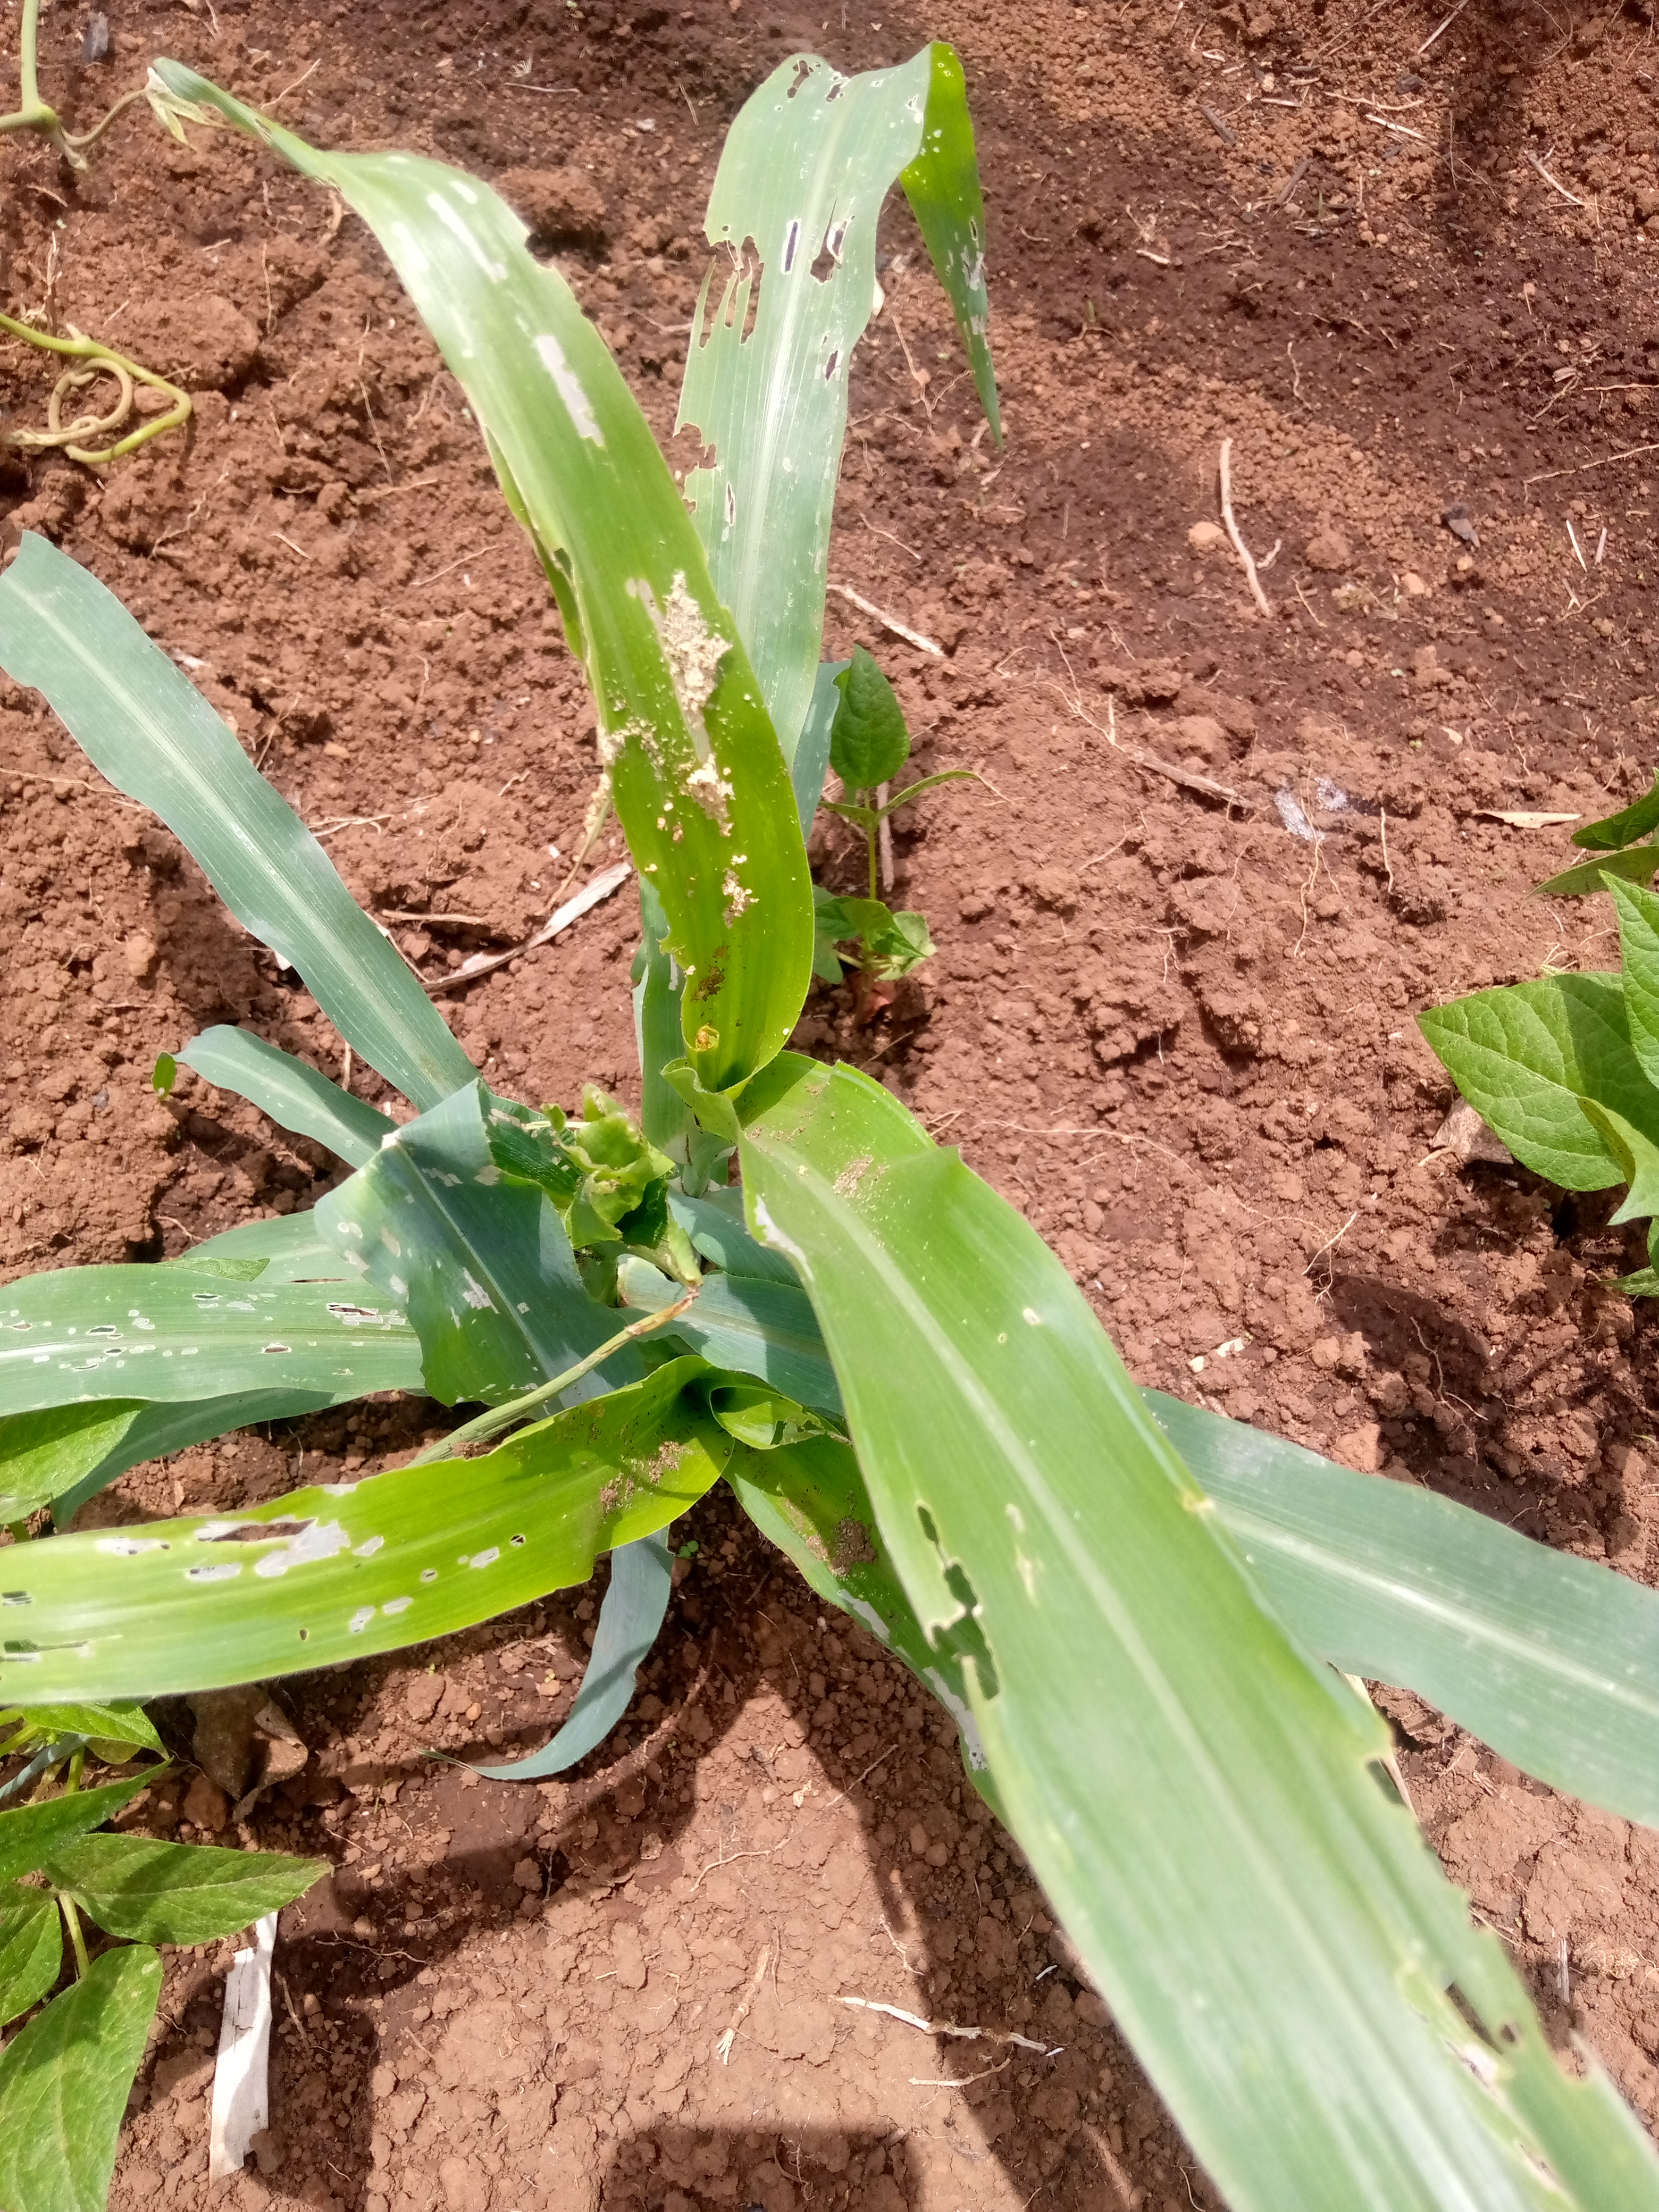
Label: spodoptera_frugiperda